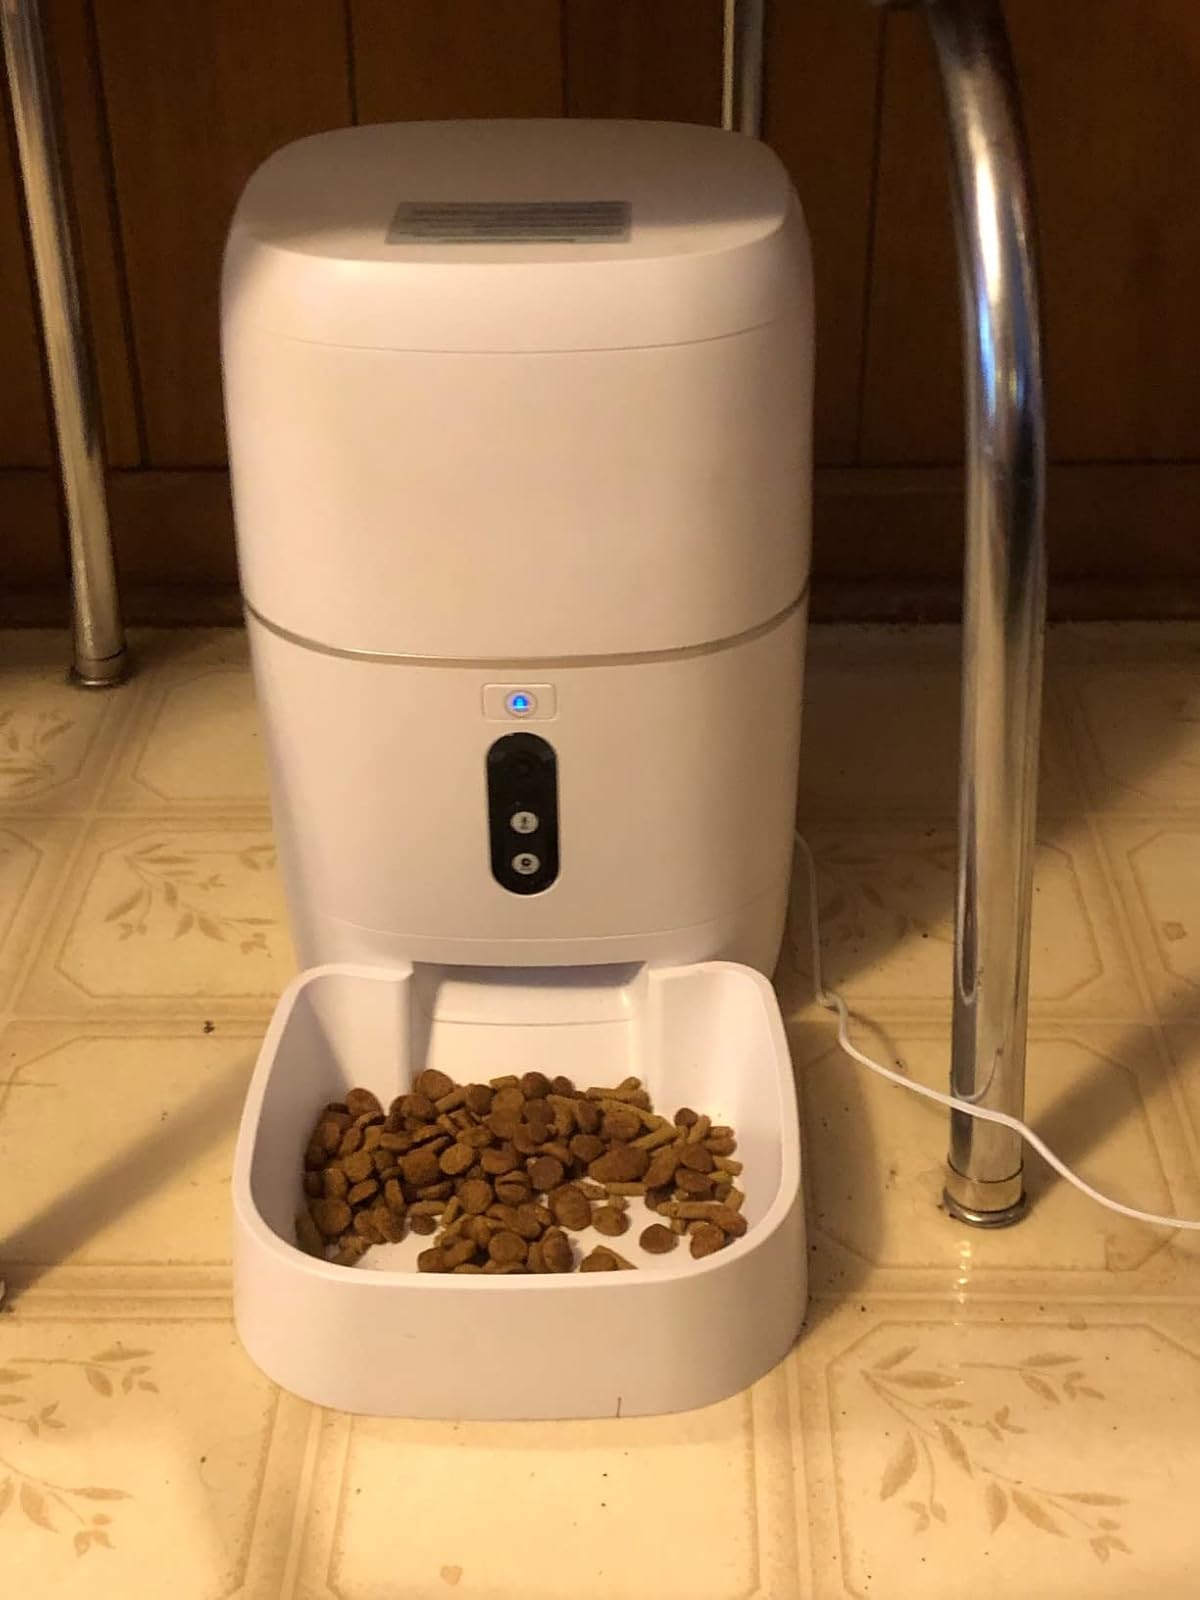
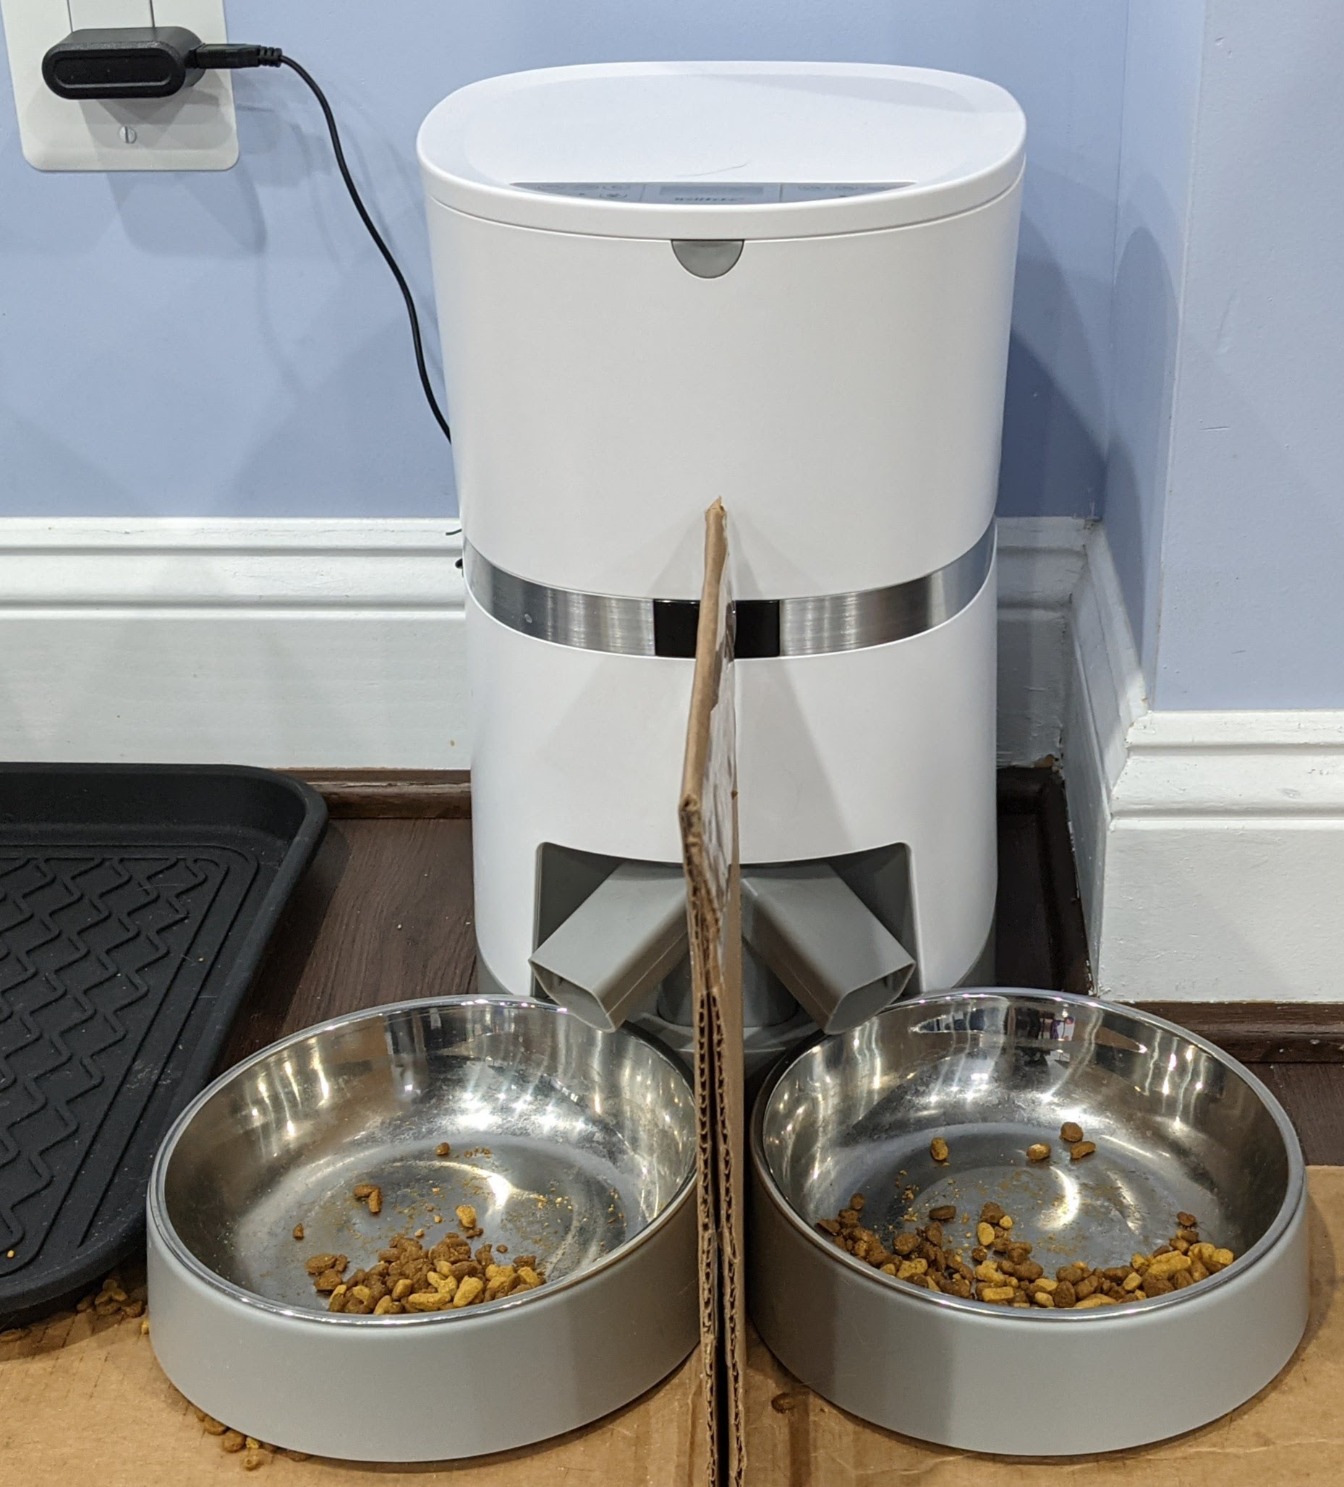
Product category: items_feeder
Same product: no